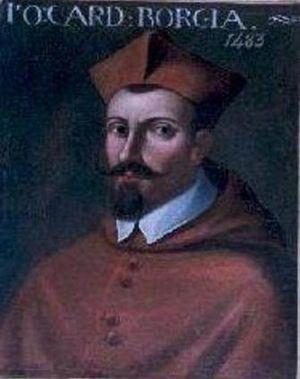
Juan de Borja Llançol de Romaní, el mayor, le cardinal de Monreale, le cardinal de Borja est un cardinal espagnol du XVᵉ siècle et du début du XVIᵉ siècle.